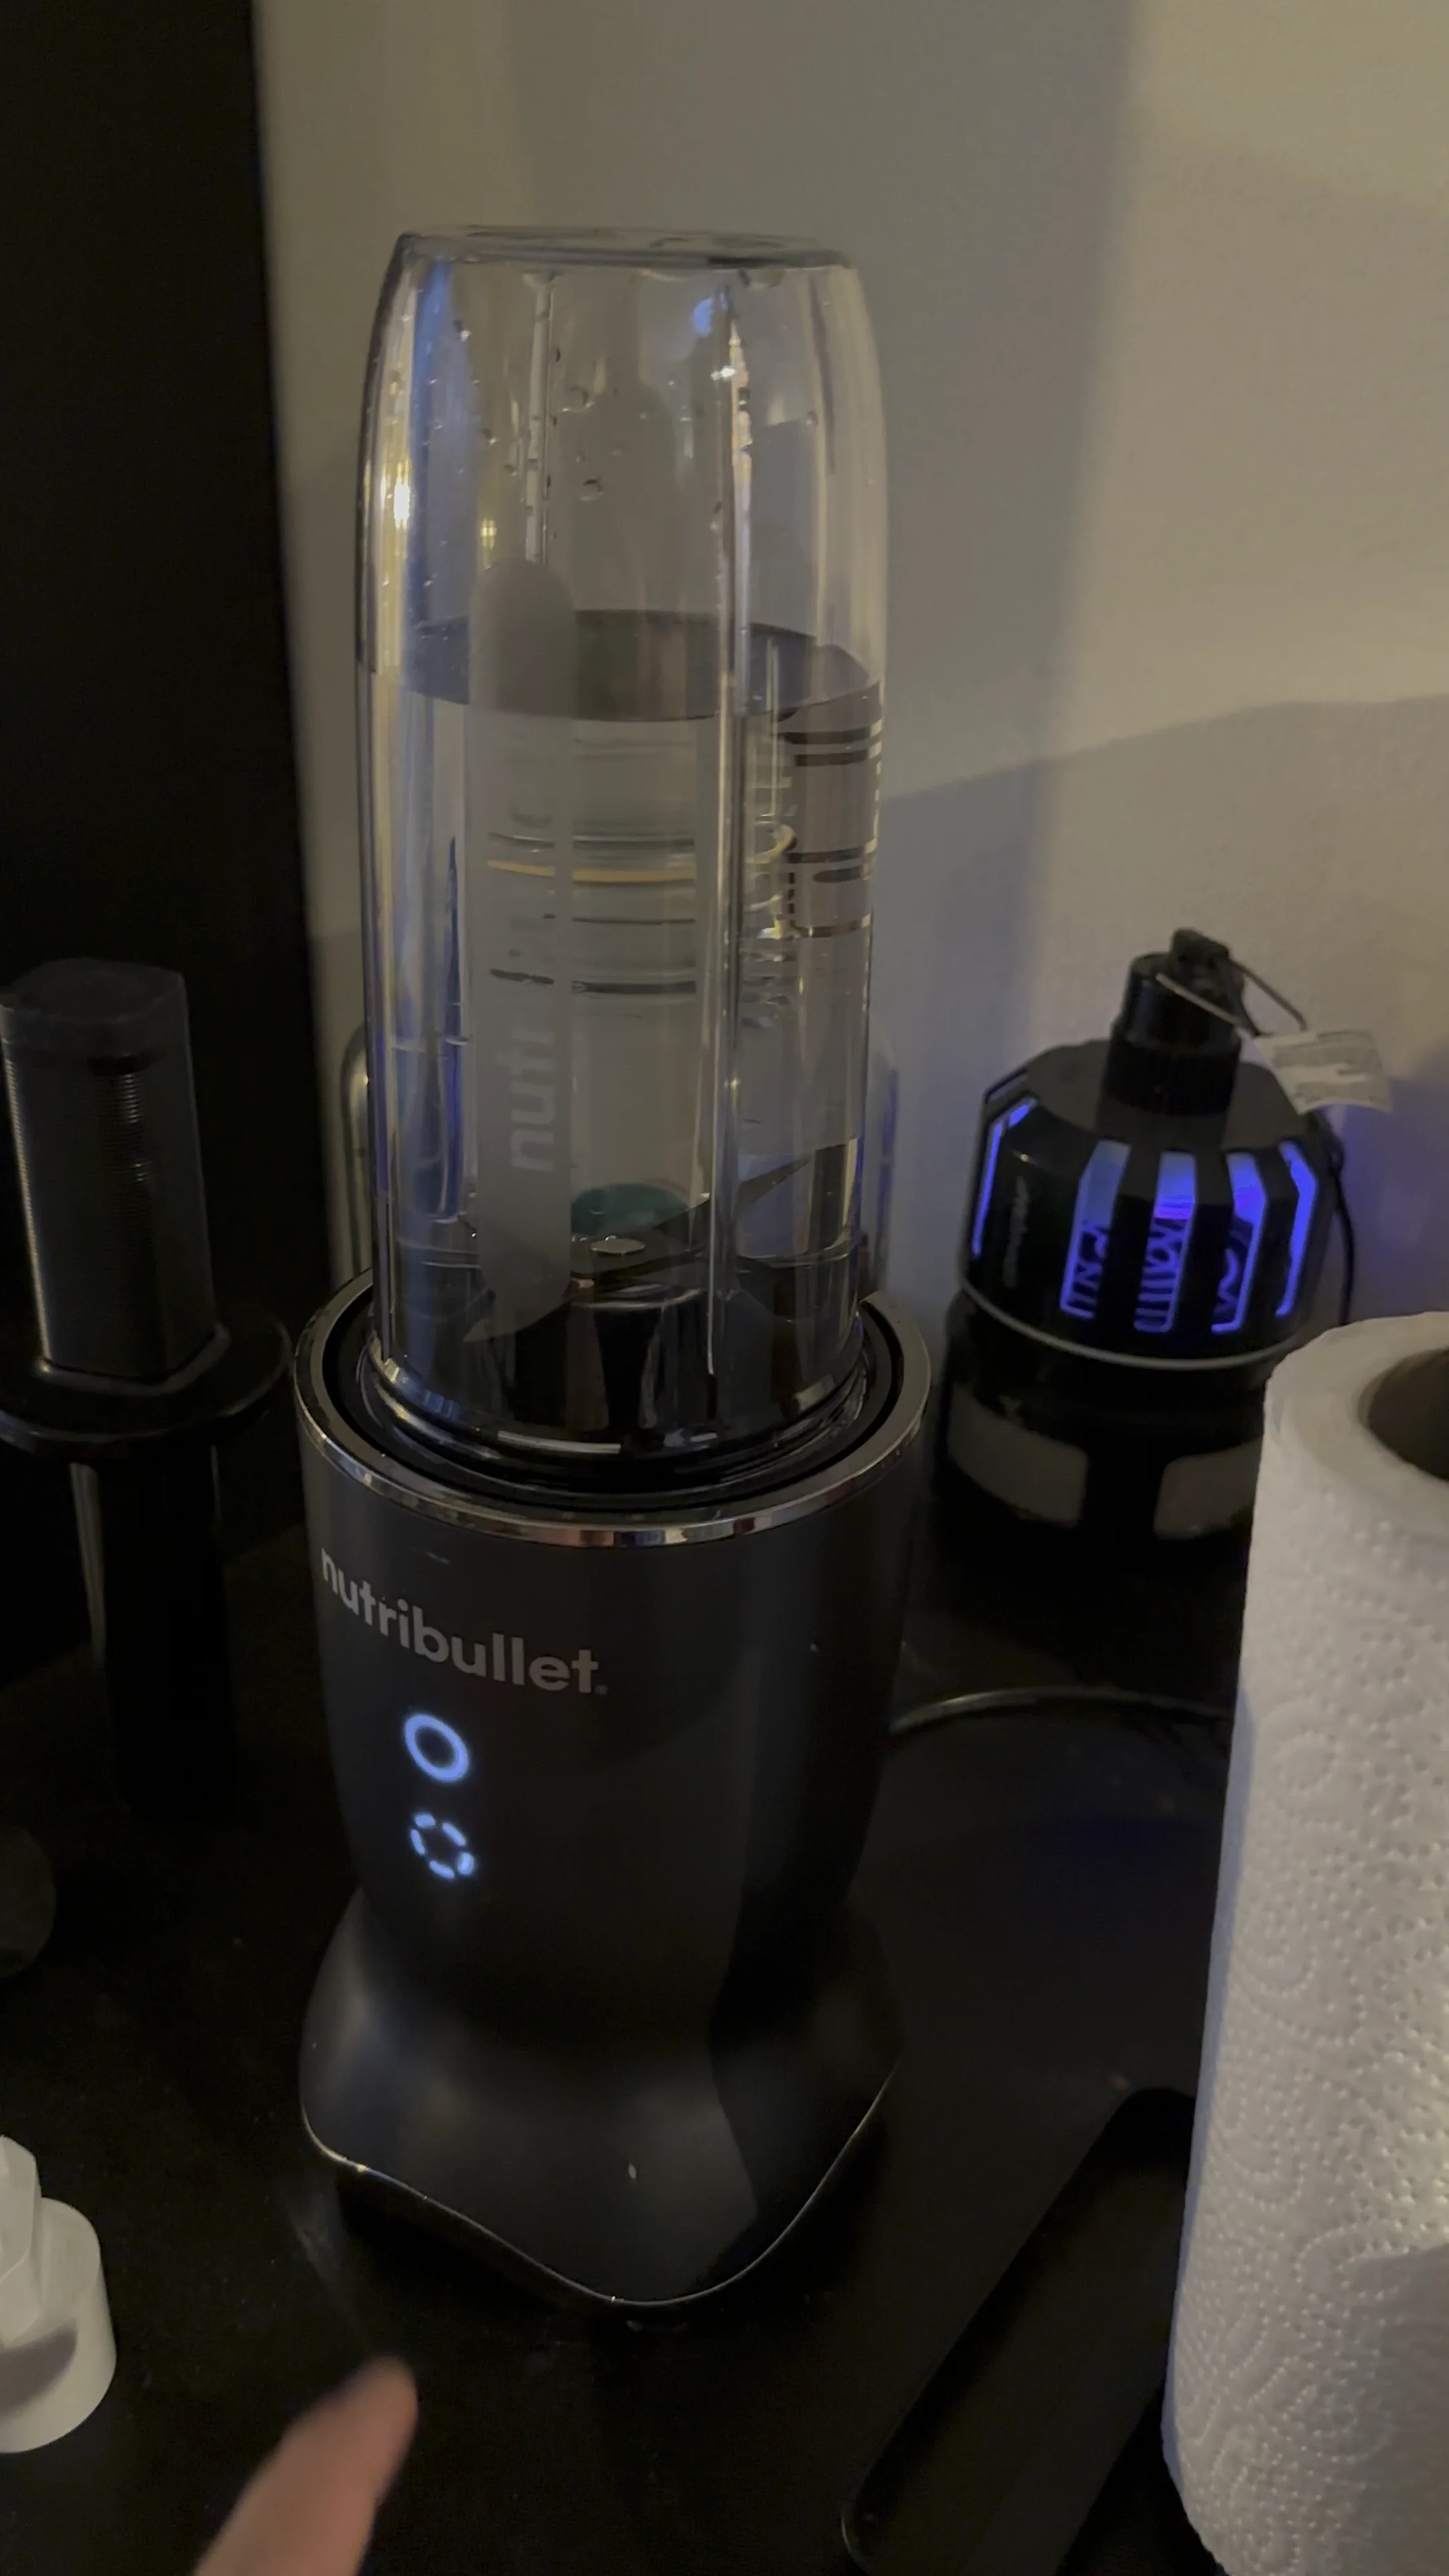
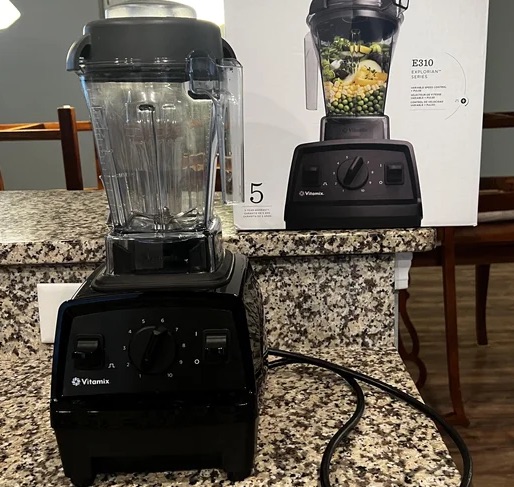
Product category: items_blender
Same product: no